Maximilian Kolbe

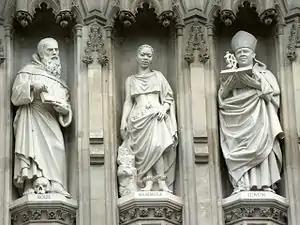
The statue of Kolbe (left) above the Great West Door of Westminster Abbey

Continuing to act as a priest, Kolbe was subjected to violent harassment, including beatings and lashings. Once, he was smuggled to a prison hospital by friendly inmates.